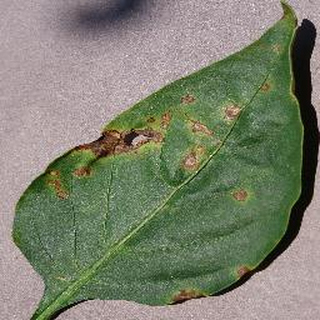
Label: bell_pepper_bacterial_spot